Edward Howell (died 1655)

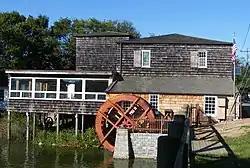
Howell's Water Mill (Water Mill, Southampton, New York)

During the winter of 1638/40, a new settlement was projected on Long Island, New York, of which Edward was the leader. The agreement, or term, of this new settlement, which is still in existence in the Southampton Town Clerk's Office, is believed to be in Edward's own handwriting. In 1640 the Howell family removed permanently to Southampton, Long Island, New York, first settling at "Old Town", and then in 1648, at what is now the current village of Southampton (New York). The original founders, or "undertakers" as they were then called, of Southampton were: Edward Howell; Edmund Farrington; Josias Stanborouh; George Welbe; Job Sayre; Edmund Needham; Henry Walton; Daniel How; John Cooper; Allen Bread; William Harker; Thomas Halsey; Thomas Newell; John Farrington; Richard Odell; Phiip Kyrtland; Thomas Farrington; and Thomas Terry. He took a leading role in the affairs of Southampton, serving in many capacities there an in Connecticut, of which Southampton became a part following a request made by himself and two others 25 October 1644. He served as magistrate in Southampton until 1653 and Assistant of the Connecticut Colony from 1647 to 1653. The original settlement, called "Mecox", was a name taken from the Shinnecock Indians for "flat or plain country." Howell announced that he would build a mill for the grinding of grain, rye and wheat into flour. The colonists expected him to build a wind mill but Howell instead chose an area of land that allowed for a stream to power the mill (one which empties into the present Mecox Bay). Nearly four hundred years later, Howell's Water Mill still stands in present-day Water Mill where it was listed on National Register of Historic Places in 1983. For one hundred and fifty years, the Howells were the most extensive landowners, the largest taxpayers and held the highest offices.